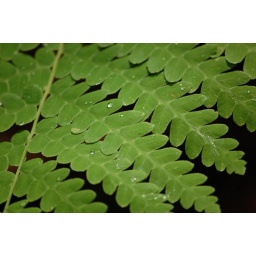
water droplets on a fern leaf in the APB.